Great horned owl

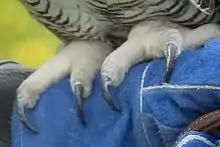
Closeup of great horned owl toes and talons

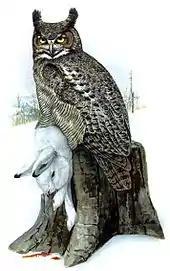
Painting by Louis Agassiz Fuertes depicting a great horned owl with one of its primary prey species, a snowshoe hare

The breeding habitat of the great horned owl extends high into the subarctic of North America, where they are found up to the northwestern and southern Mackenzie Mountains, Keewatin, Ontario, northern Manitoba, Fort Chimo in Ungava, Okak, Newfoundland and Labrador, Anticosti Island and Prince Edward Island. They are distributed throughout most of North America and very spottily in Central America and then down into South America south to upland regions of Argentina, Bolivia and Peru, before they give way to the Magellanic horned owl, which thence ranges all the way to Tierra del Fuego, the southern tip of the continent. It is absent or rare from southern Guatemala, El Salvador, Nicaragua, and Costa Rica to Panama (where only two records) in Central America and the mangrove forests of northwestern South America. The species is also absent from the West Indies, the Haida Gwaii and almost all off-shore islands in the Americas, its ability to colonize islands apparently being considerably less than those of barn owls and short-eared owls. Since the division into two species, the great horned owl is the second most widely distributed owl in the Americas, just after the barn owl.